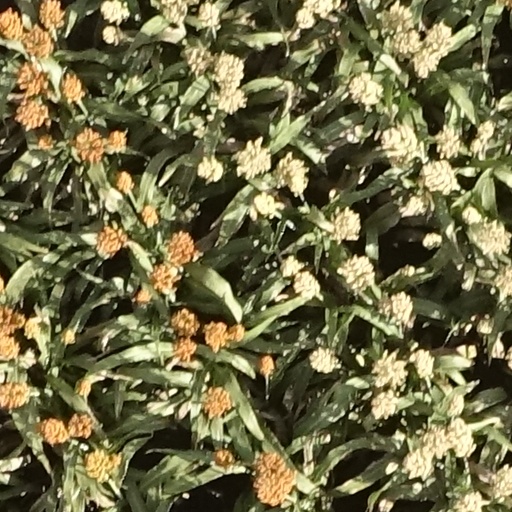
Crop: sorghum